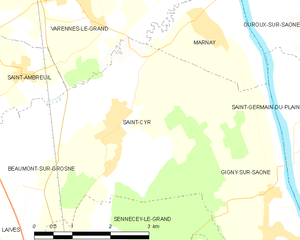
Carte des communes françaises